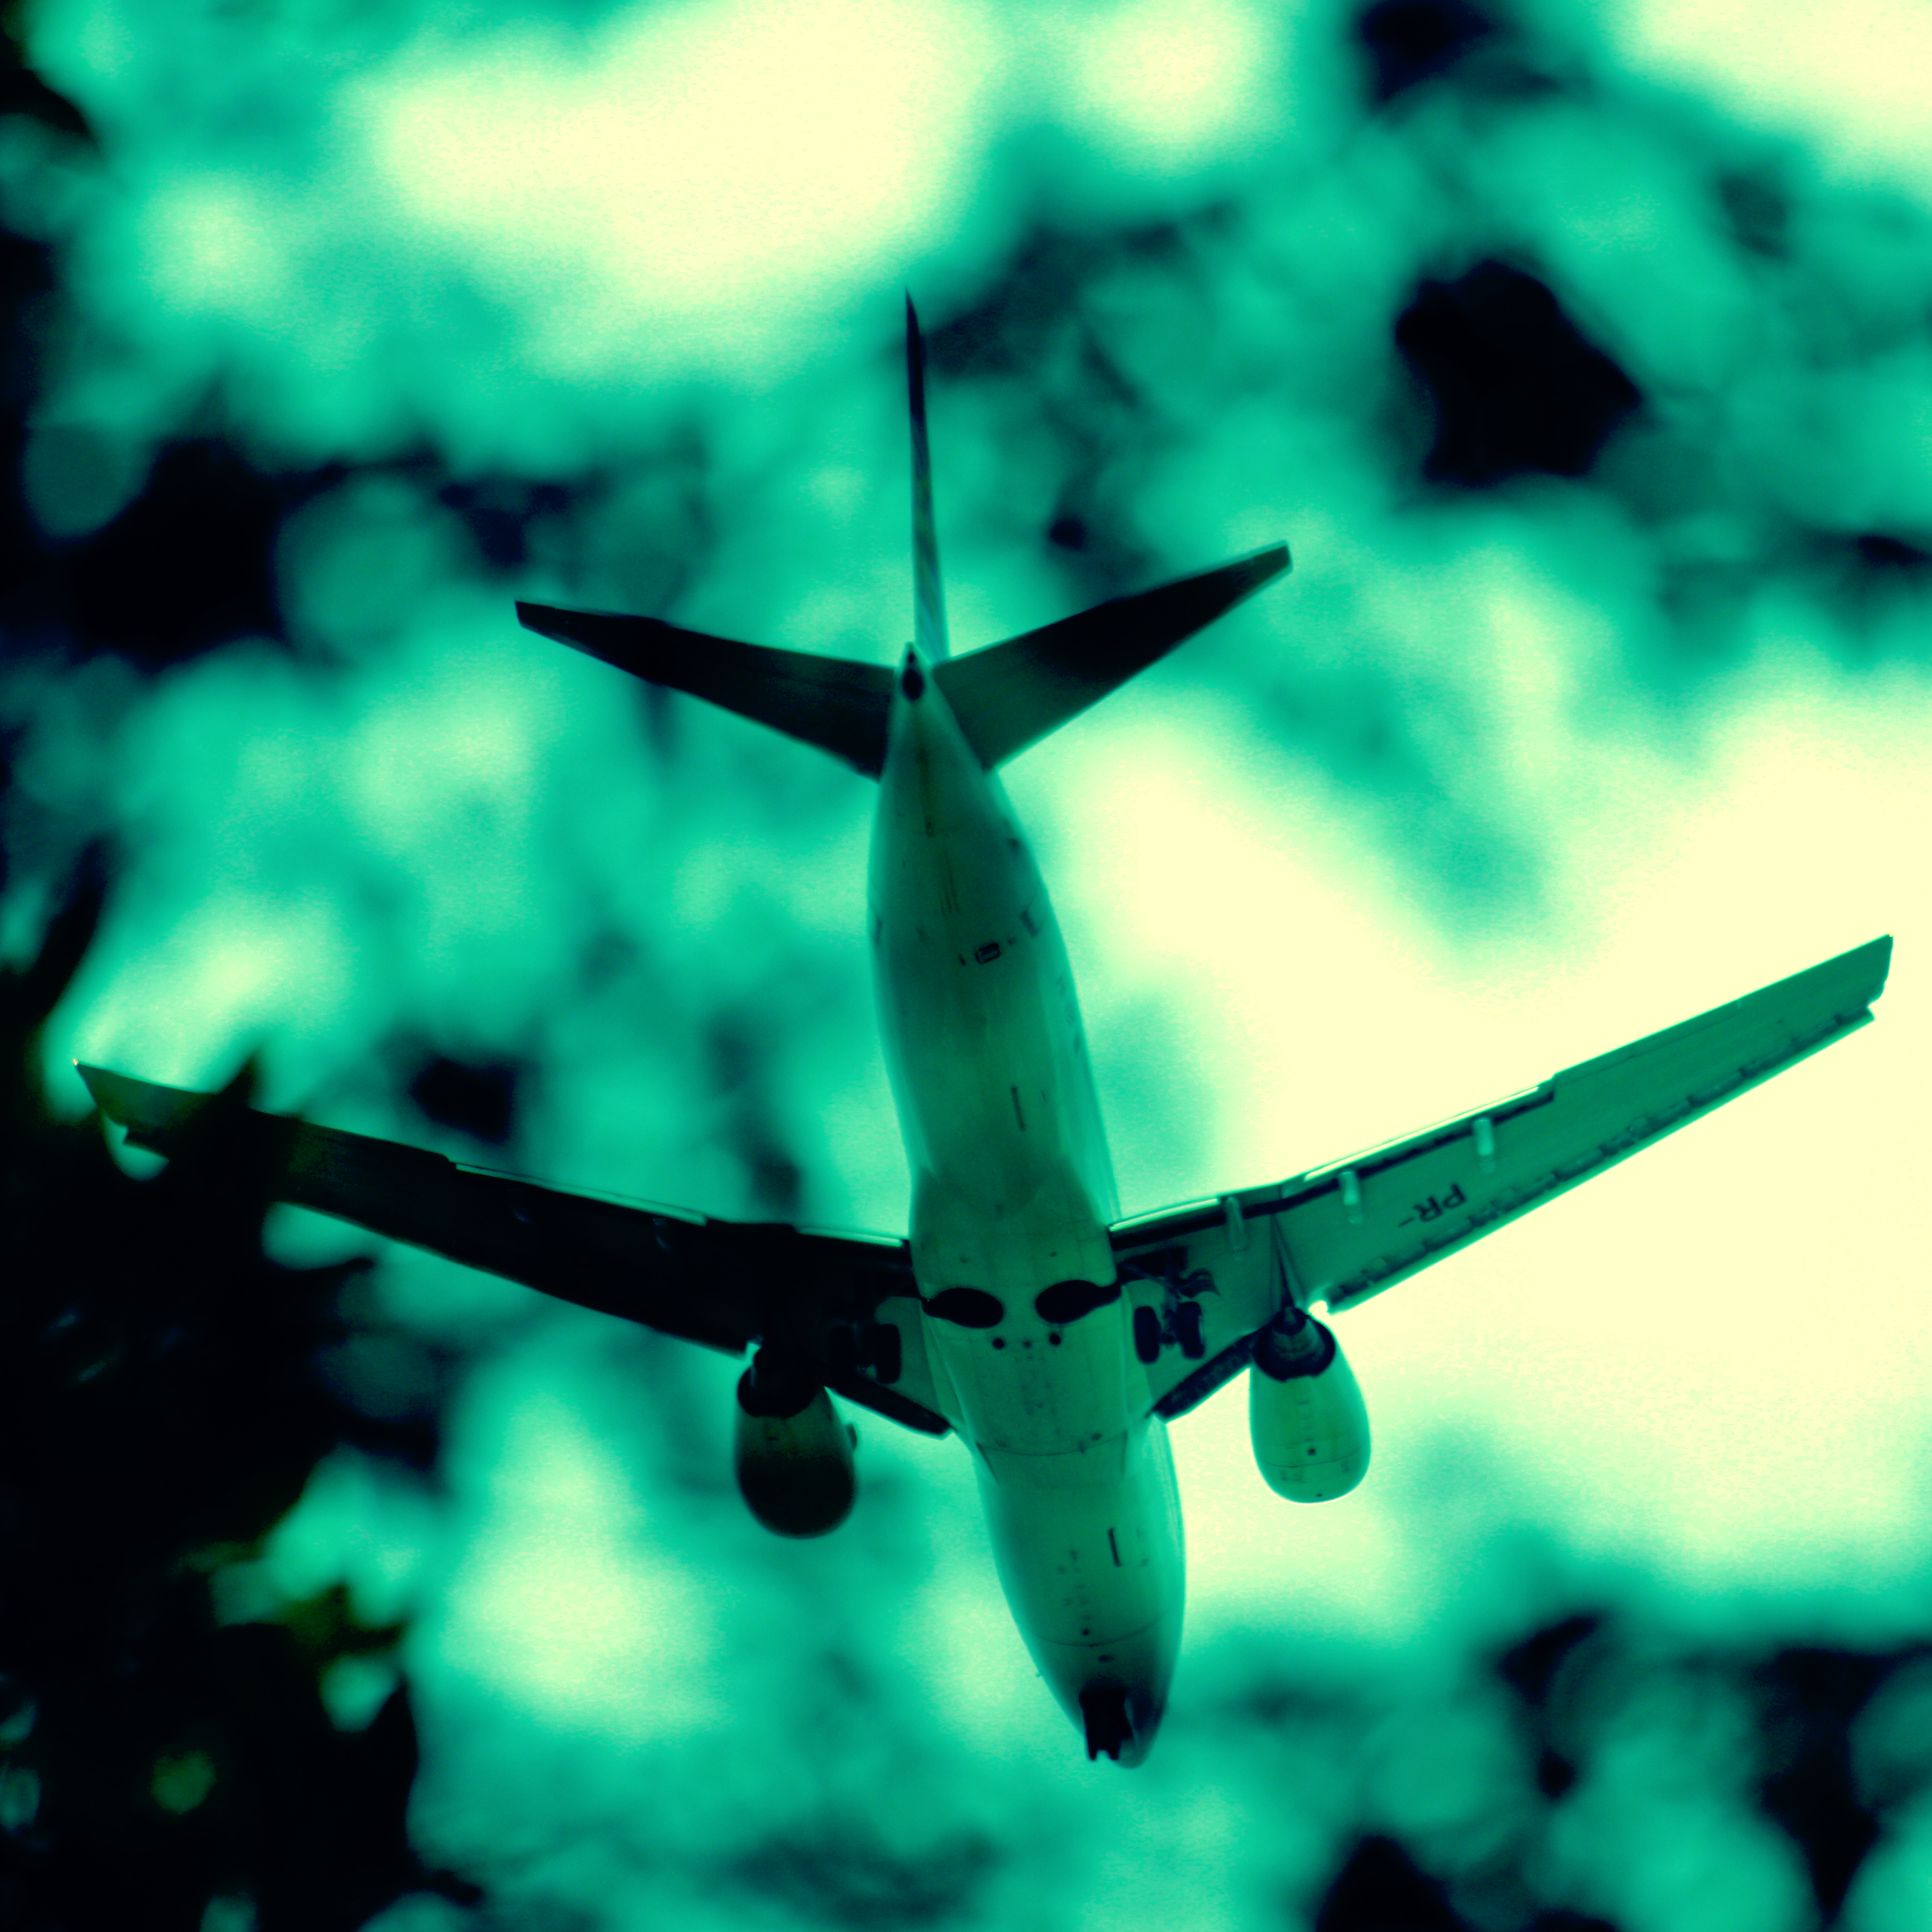
tree, wing, sky, airplane, aircraft, line, green, vehicle, aviation, blue, leafs, boeing, 737, recife, nextgeneration, varig, ufpe, 7377ea, prvbp, xaaeq, macro photography, atmosphere of earth